Kostadina Rusinska

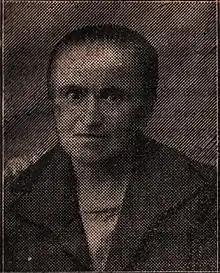

Kostadina Evtimova Nasteva Boyadzhieva-Rusinska (1880 – 1932) was a Bulgarian teacher, feminist and revolutionary.